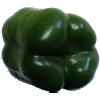
Label: Pepper Green 1